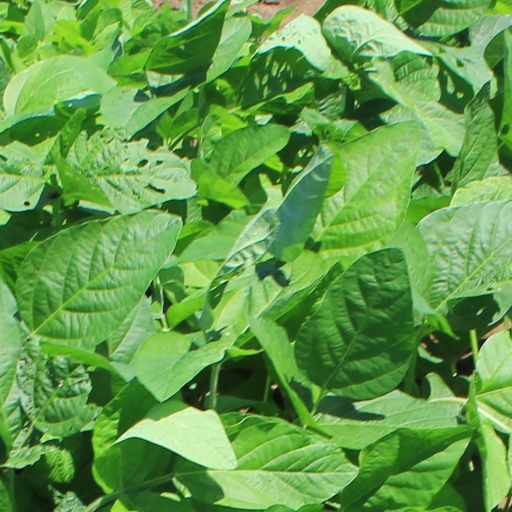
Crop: soybean